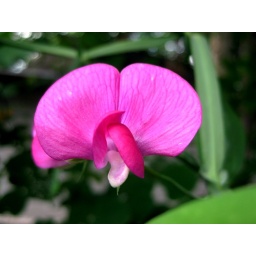
A flower growing along the fence in our front yard.